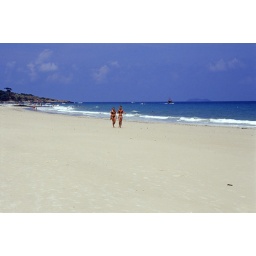
Nice to walk in the white and soft sand here...